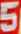
Number: 5